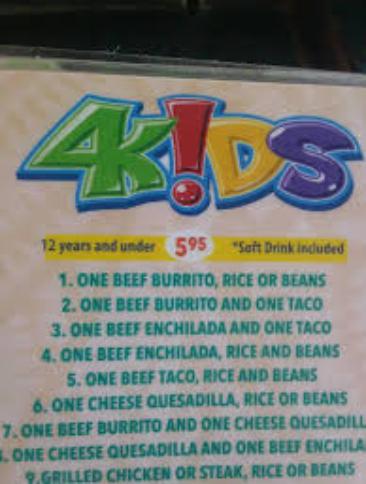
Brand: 4Kids
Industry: Leisure